Liverpool F.C.

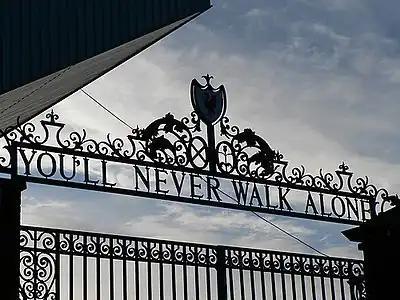
Design of the top of a set of gates, with the sky visible. The inscription on the gates reads "You'll Never Walk Alone".

Liverpool's home stadium is Anfield, which was built in 1884 on land adjacent to Stanley Park. Situated from Liverpool city centre, it was originally used by Everton before the latter moved to Goodison Park after a dispute over rent with Anfield owner John Houlding. Left with an empty ground, Houlding founded Liverpool in 1892 and the club has played at Anfield ever since. The capacity of the stadium at the time was 20,000, although only 100 spectators attended Liverpool's first match at Anfield.